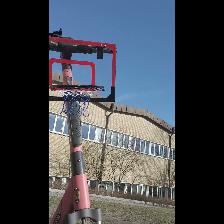
Label: NonHuman